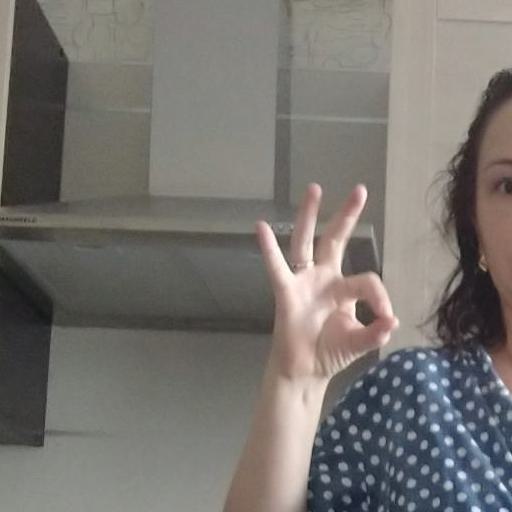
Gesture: ok